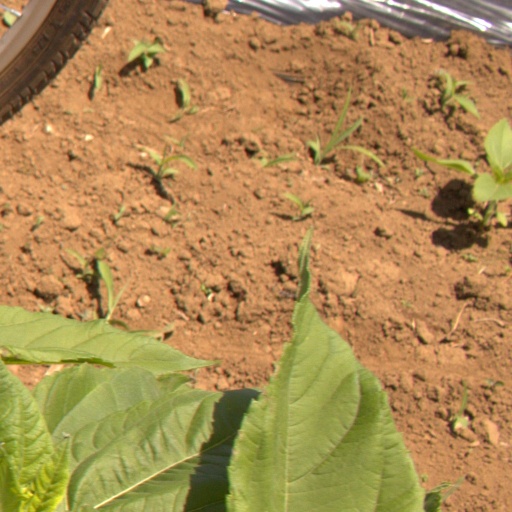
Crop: Jerusalem artichoke